Kitepower

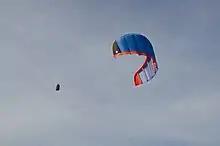
40 m² kite with suspended control unit

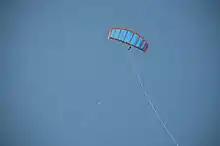
40 m² kite in operation at the former naval airbase Valkenburg, Leiden, the Netherlands

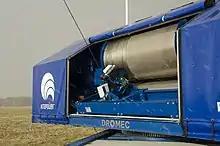
100 kW ground station

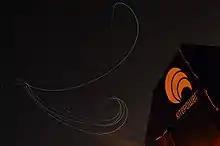
Nightflight with tracing light, visualizing a complete pumping cycle with traction phase (figure eight maneuvers) and retraction phase

Based on its first 20 kW (rated generator power) prototype, Kitepower is currently developing a scaled-up 100 kW system for the purpose of commercialization. Funding was provided by the European Commission's Horizon 2020 "Fast Track to Innovation" project REACH in which the company was collaborating with Delft University of Technology and industry partners Dromec, Maxon Motor and Genetrix.